Julian of Norwich

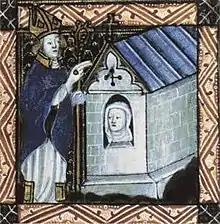
A bishop blessing an anchoress, from MS 079: Pontifical, Corpus Christi College, Cambridge

The few autobiographical details Julian included in the "Short Text", including her gender, were suppressed when she wrote her longer text later in life. Historians are not even sure of her actual name. It is generally thought to be taken from the church in Norwich to which her cell was attached, but "Julian" was also used in its own right as a girl's name in the Middle Ages, and so could have been her Christian name.